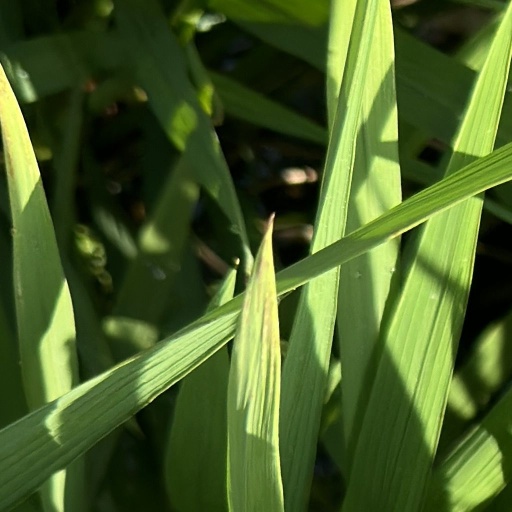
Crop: rice